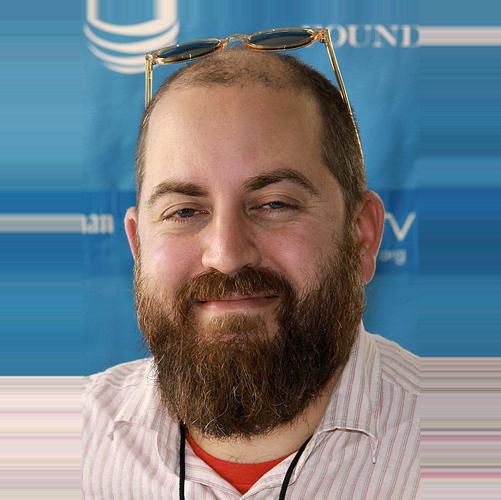
Age: 39